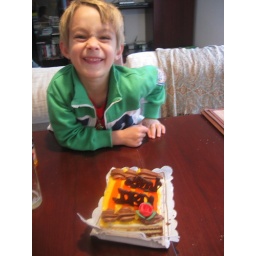
Sant Jordi's Day is celebrated by giving books to guys and roses to gals, and of course, eating a special cake.